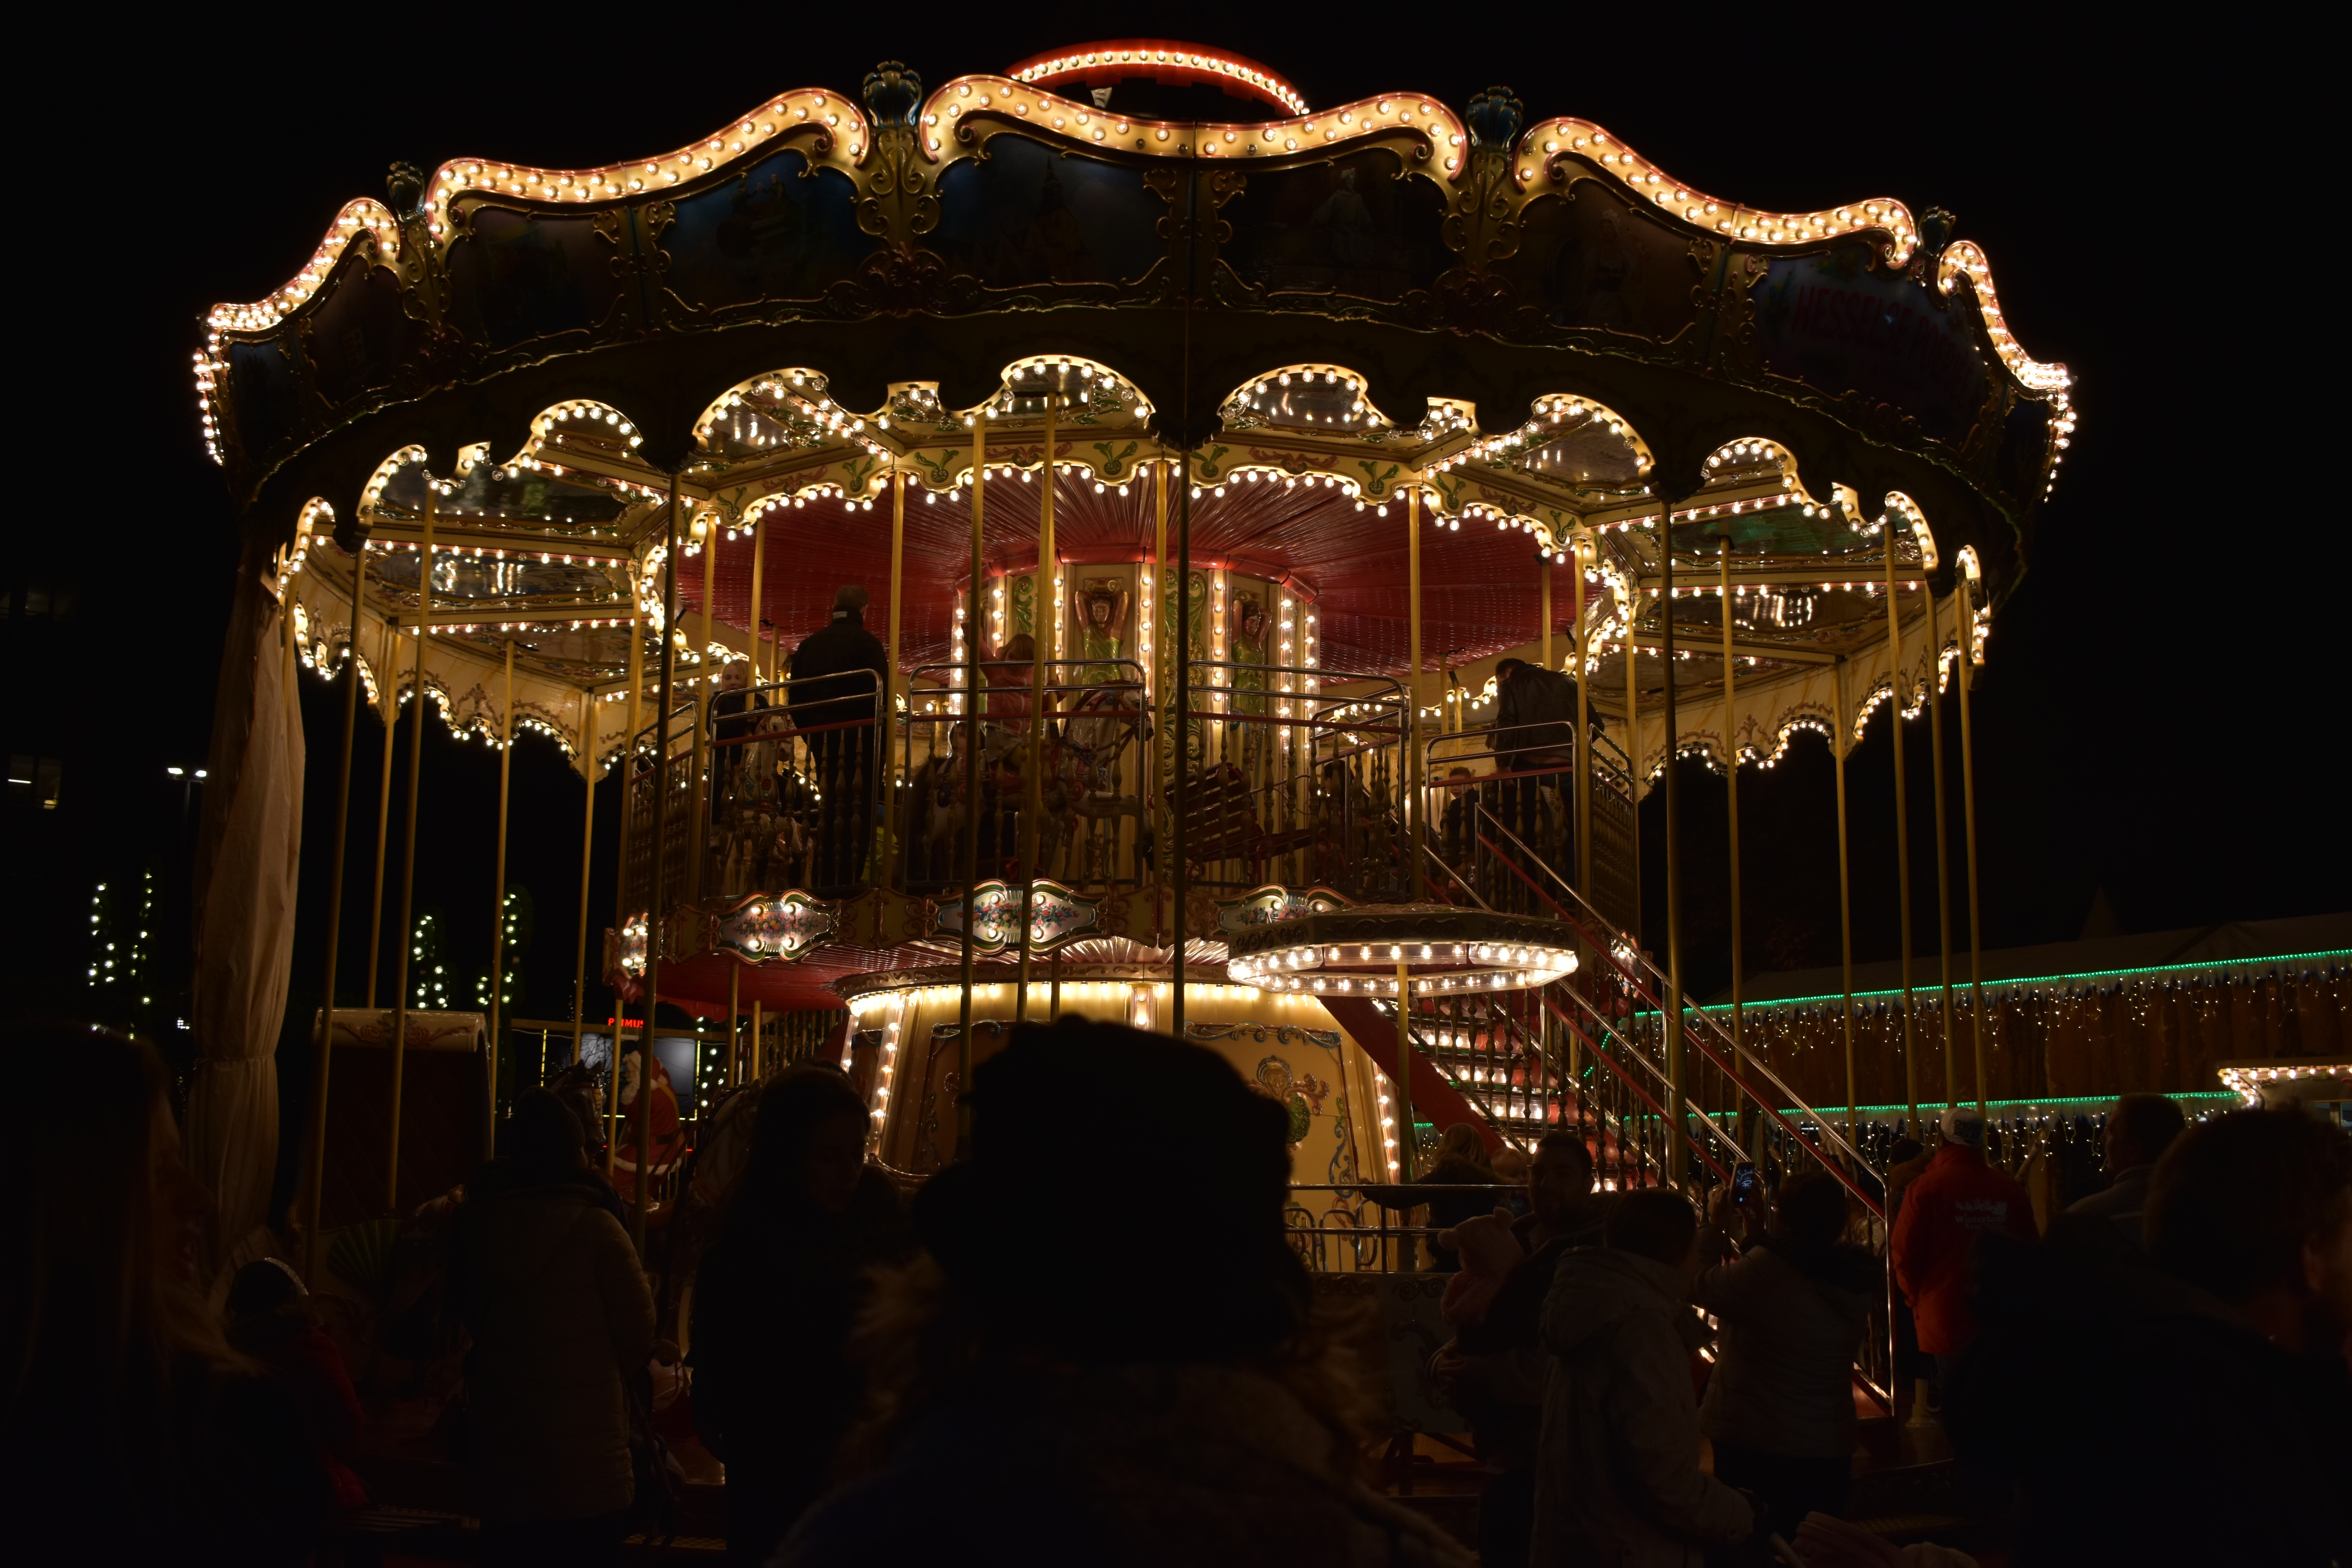
carousel, winterland, hasselt, belgium, winter, night, christmas, market, amusement ride, amusement park, darkness, tourist attraction, light, lighting, recreation, park, evening, theatre, fete, festival, stage, fun, christmas lights